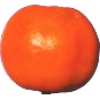
Label: clementine